Ahmed Dawood

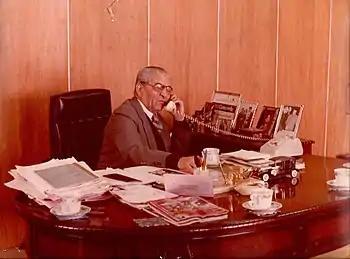
Dawood at work in the late 1980s

Dawood focused his philanthropic activities on health and education. In 1950, he created the Dawood Trust to provide scholarships and financial help for students and educational institutions. He transformed the Trust into an educational Foundation, which became The Dawood Foundation (TDF) in February 1960. In 1962 TDF founded the Dawood College of Engineering and Technology in Karachi, which became nationalised in 1971.